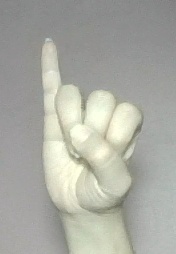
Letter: meem